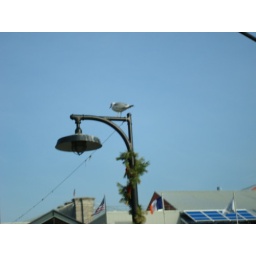
south street seaport. i was walking by this lamp post. i thought the bird sitting on it was mesmirizing.